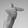
ASL letter: T